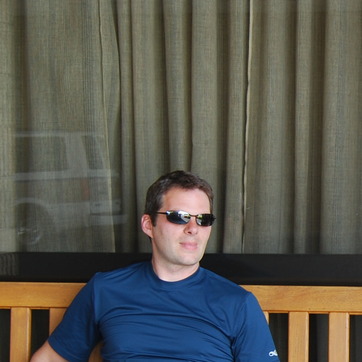
Material: hair